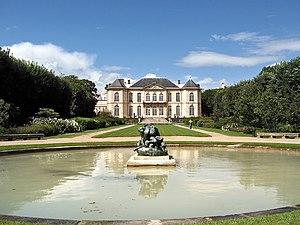
Musée Rodin
L'hôtel Biron est un hôtel particulier situé rue de Varenne dans le 7ᵉ arrondissement de Paris, construit en 1727 par l'architecte Jean Aubert dans un parc de trois hectares, acheté en 1753 par le maréchal de Biron.